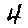
Label: 4